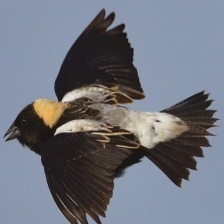
Species: BOBOLINK
Scientific name: DOLICHONYX ORYZIVORUS